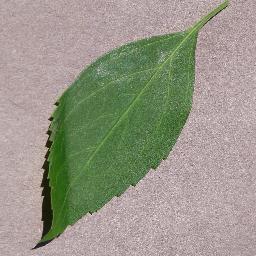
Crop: cherry
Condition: (including_sour)_healthy